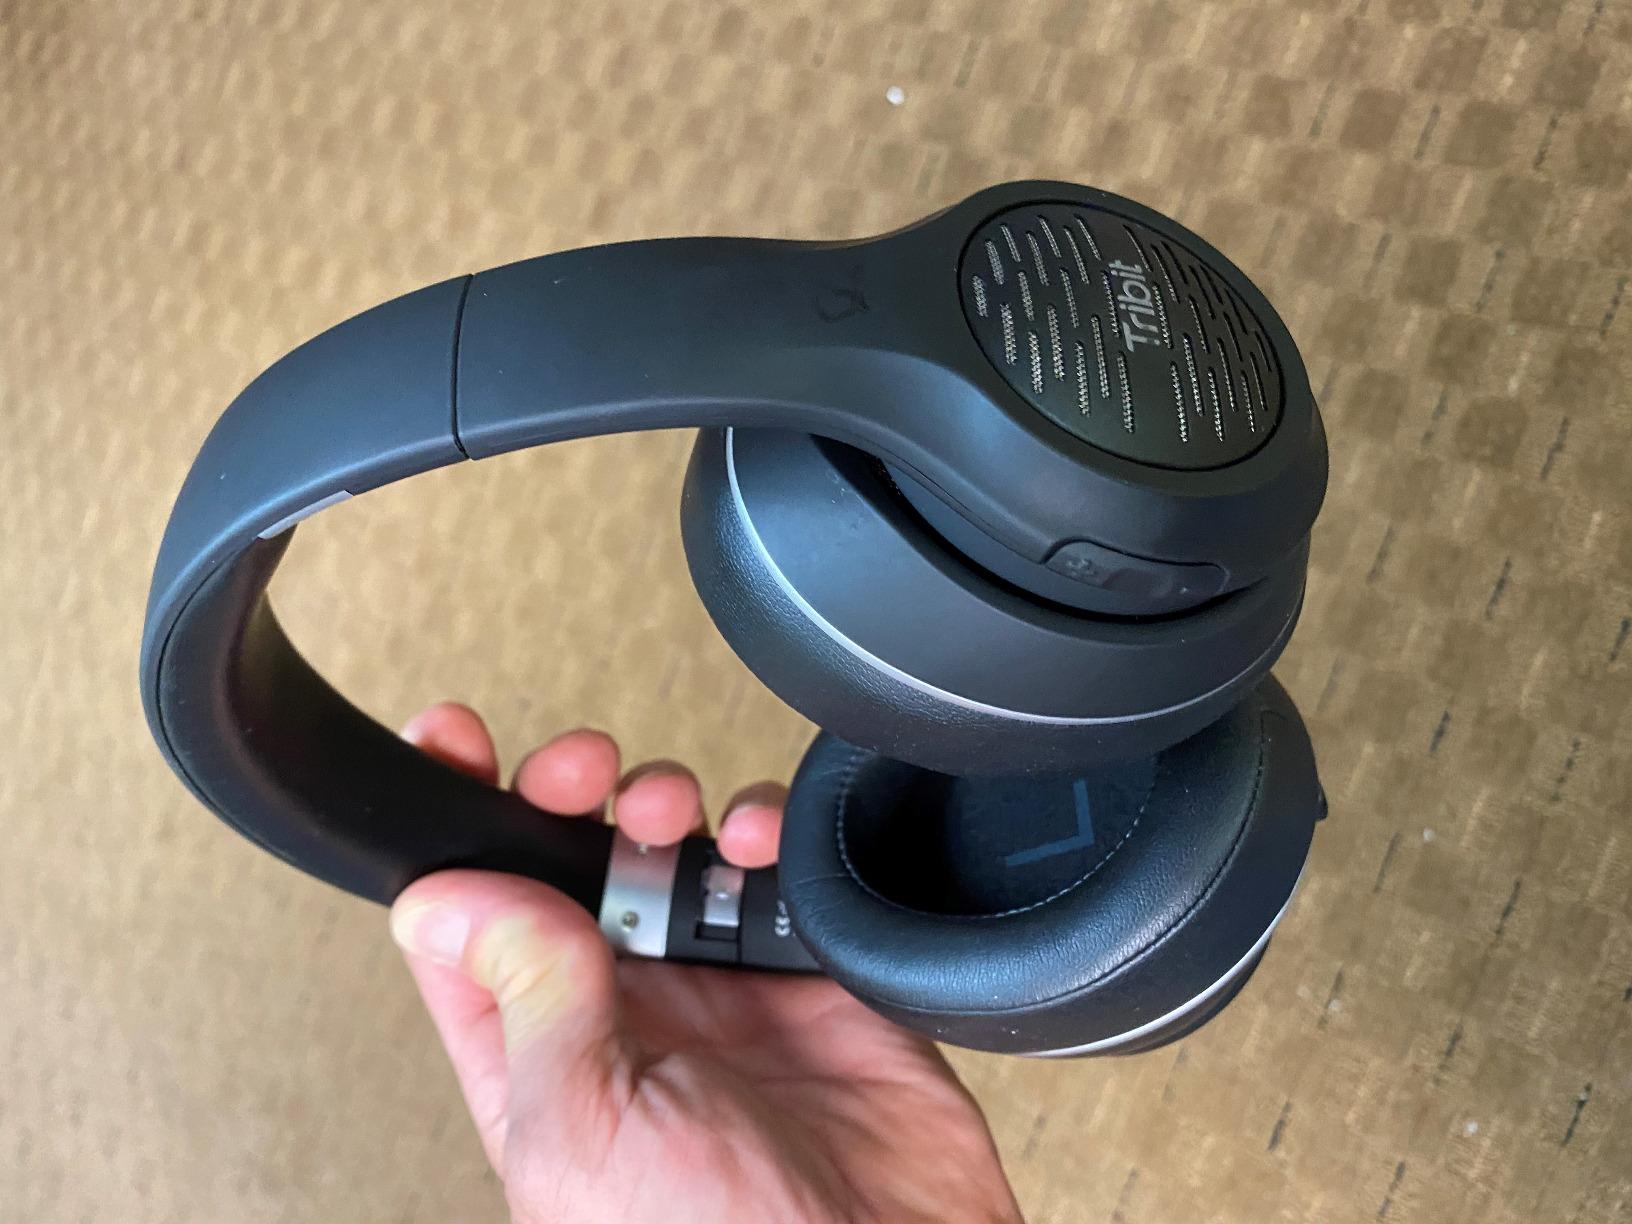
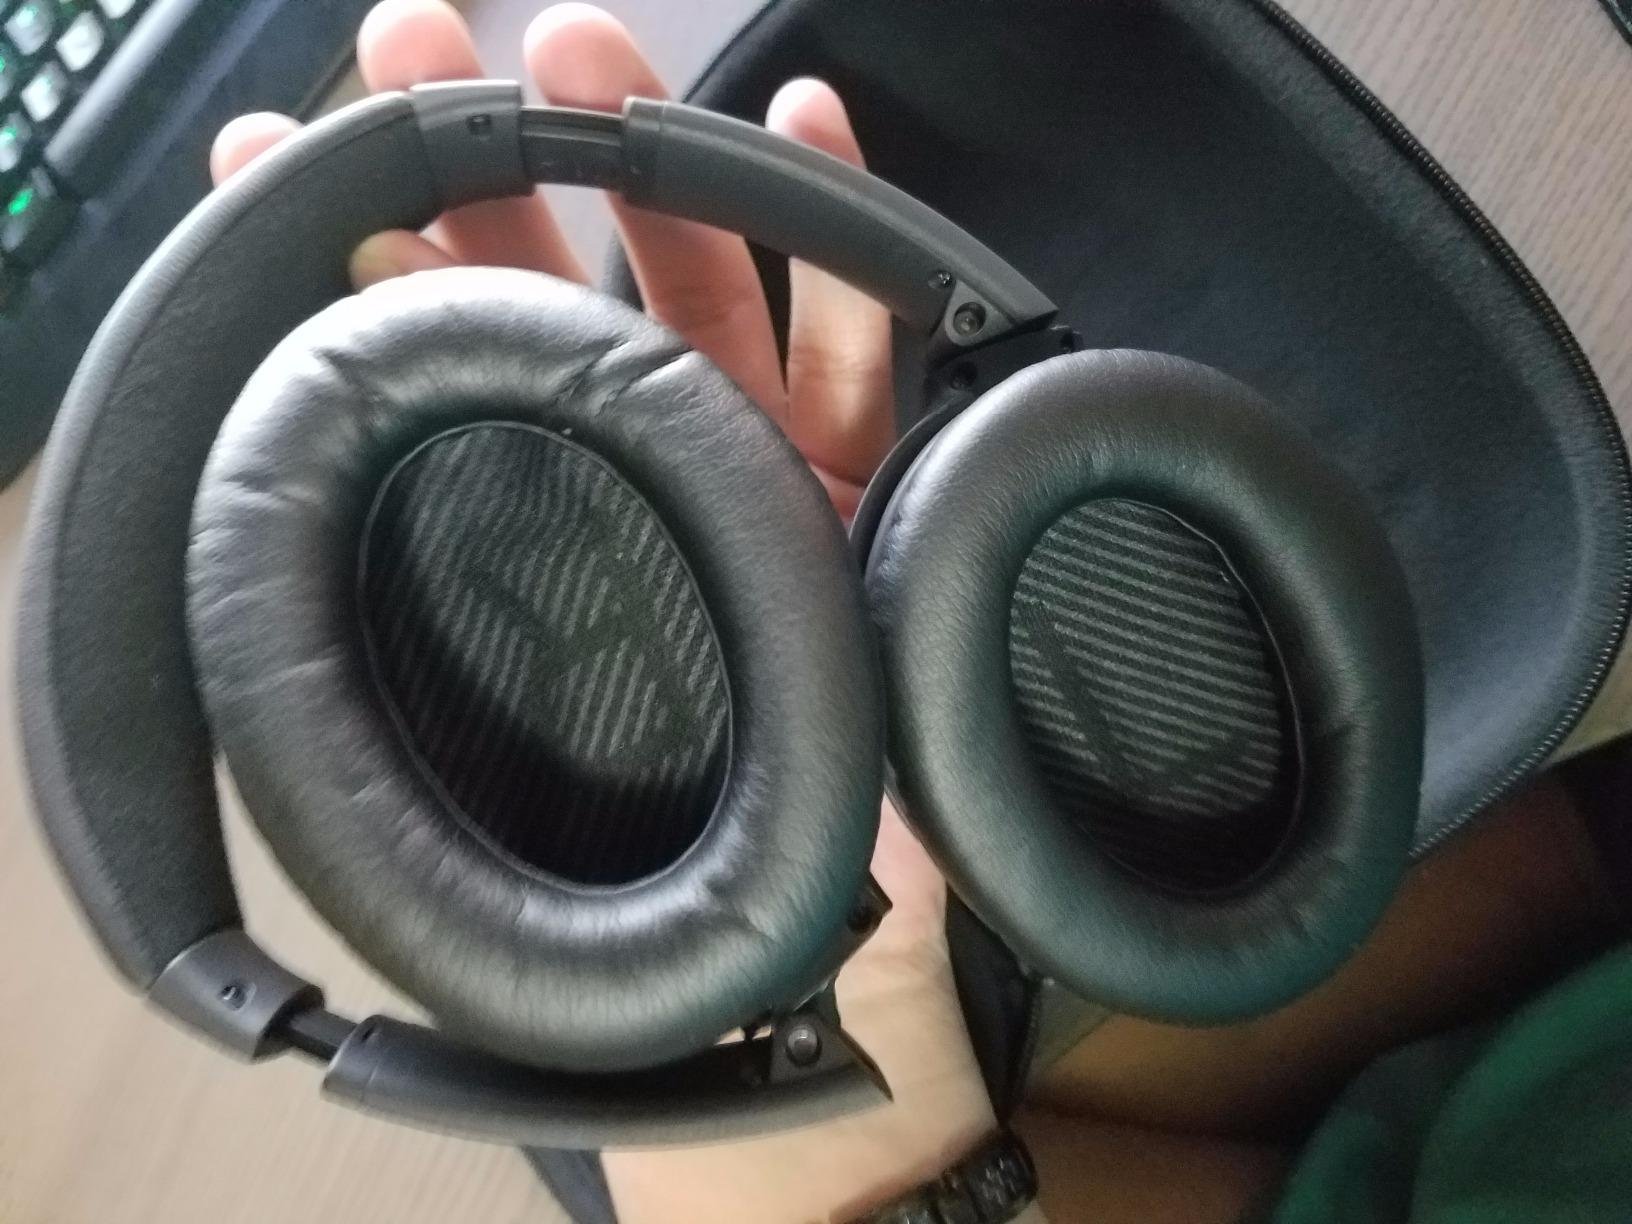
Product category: headphones
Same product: no